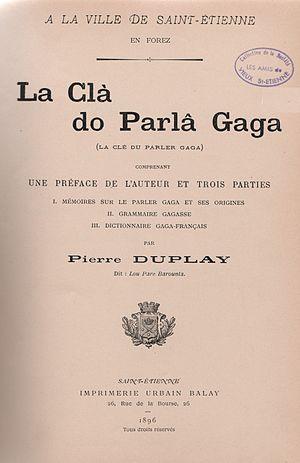
Le gaga ou parler stéphanois est la variante de français régional pratiquée dans la ville française de Saint-Étienne et dans sa région.